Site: brandenburg
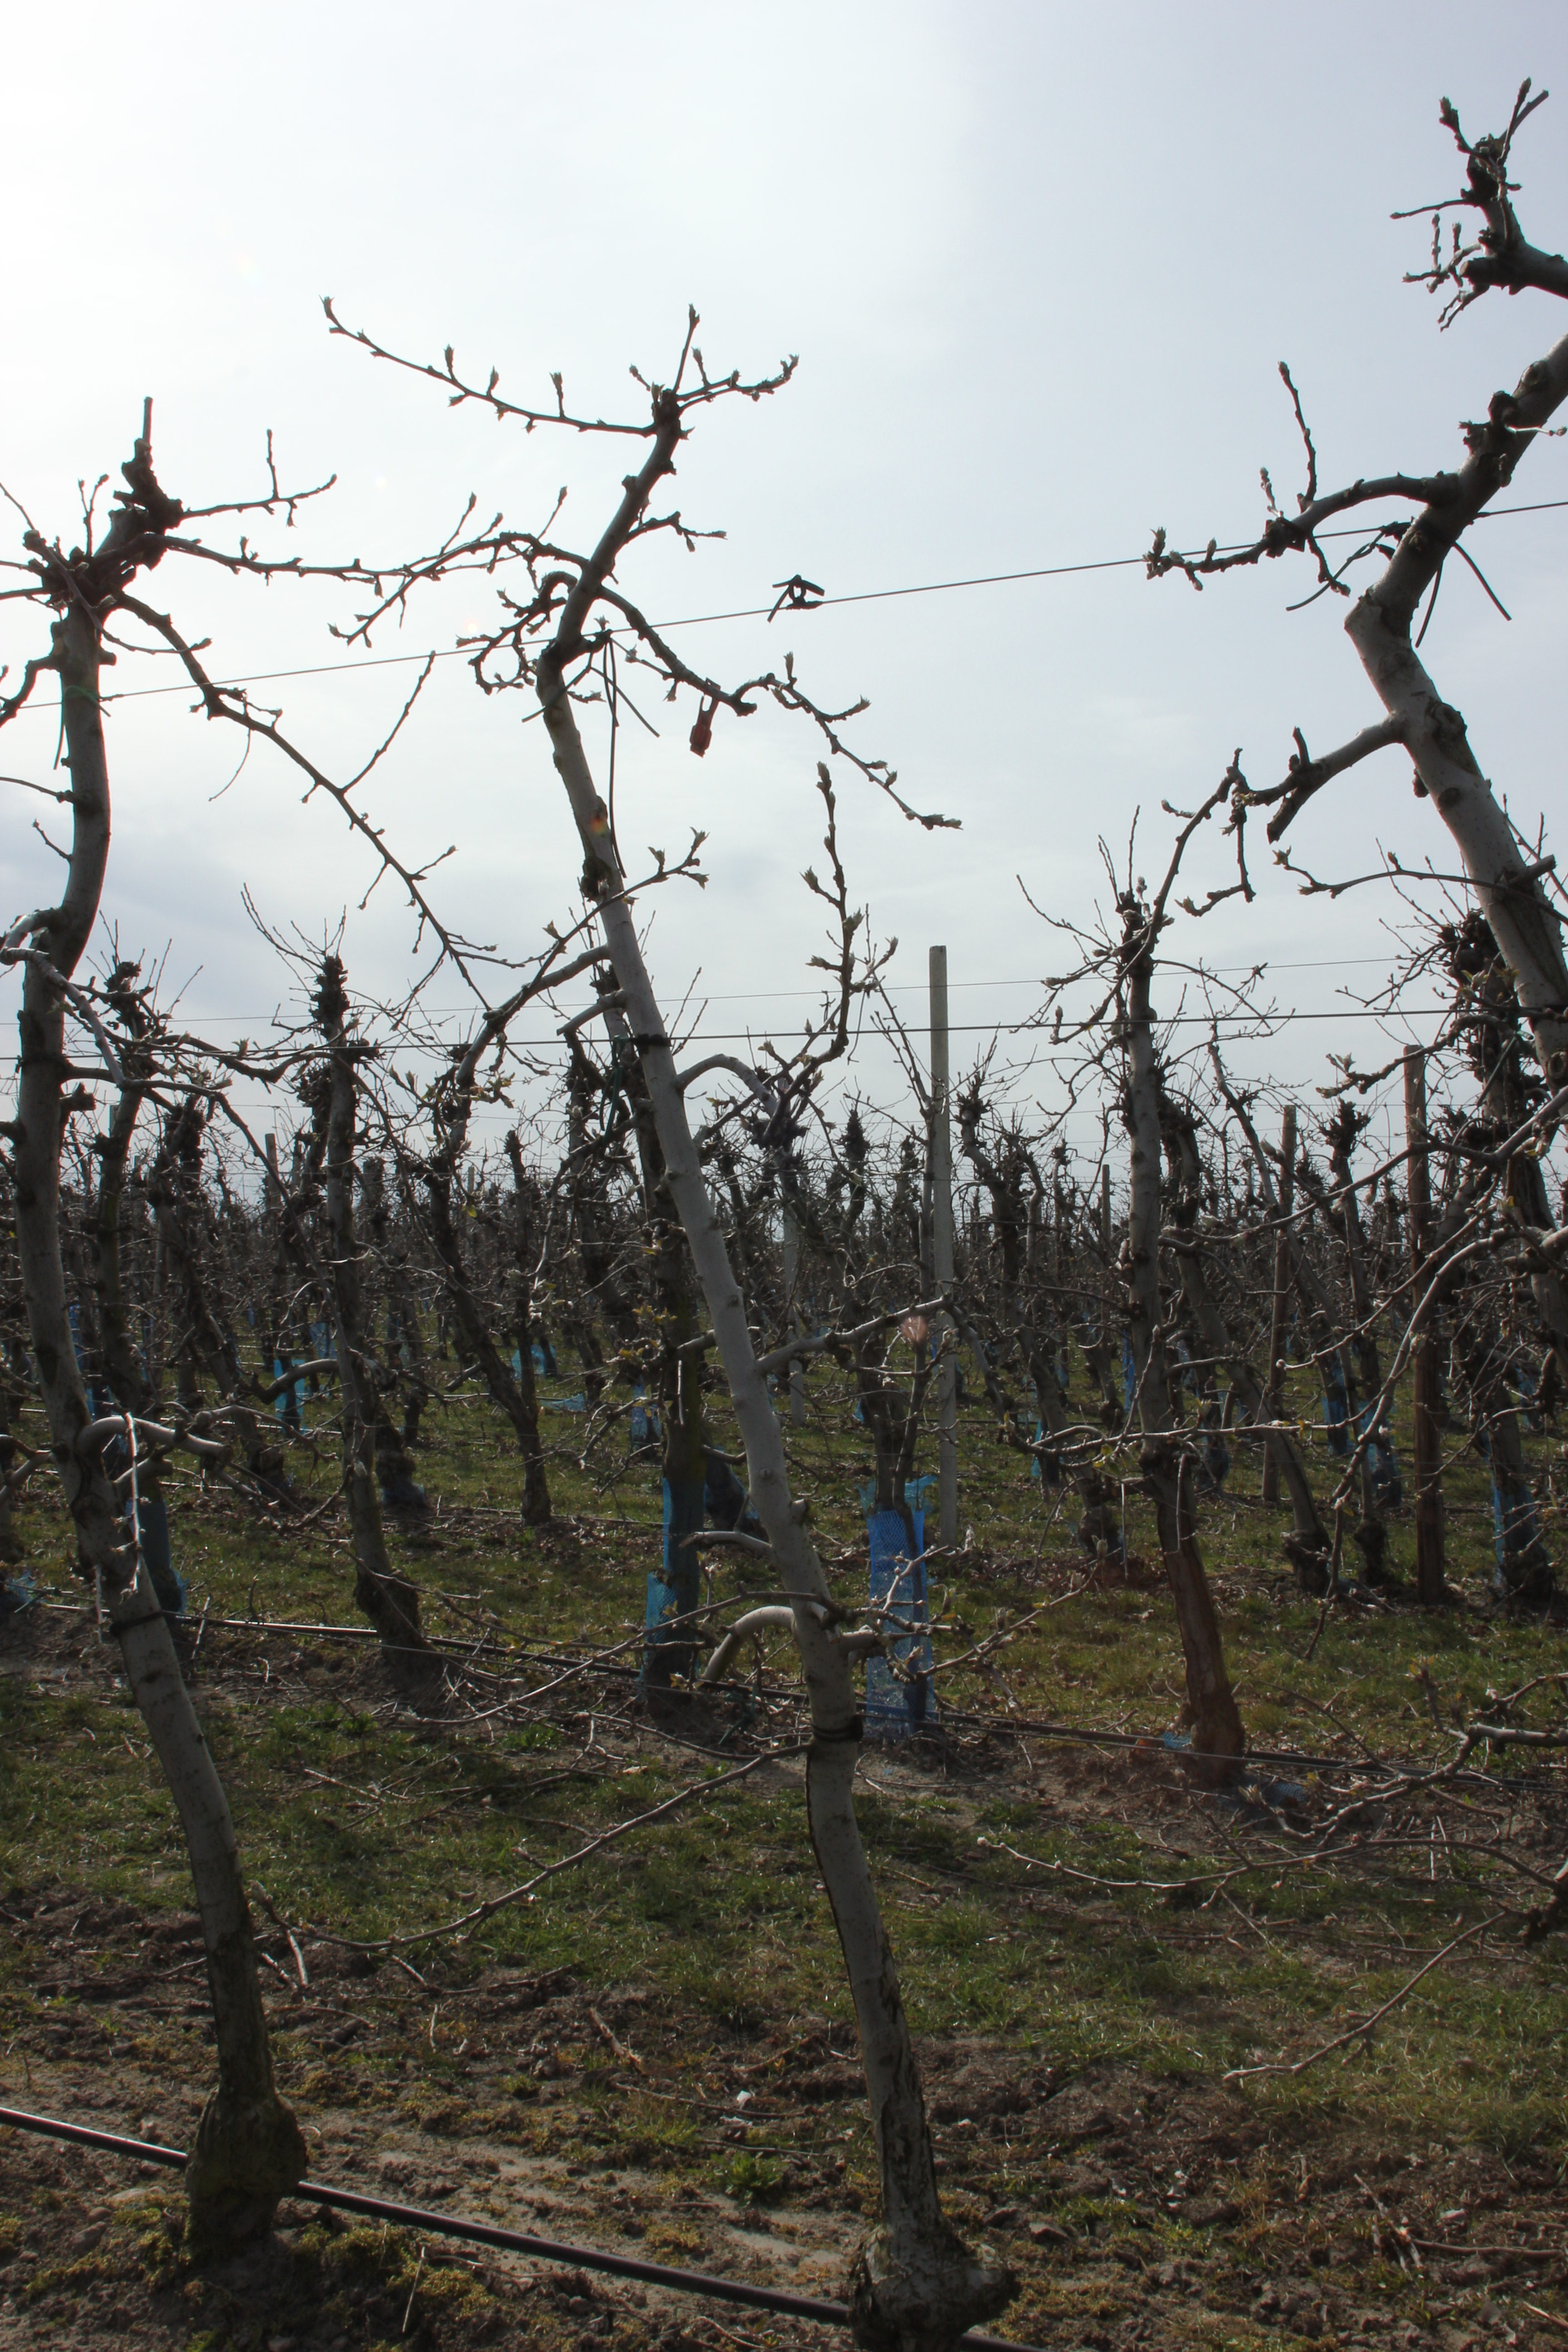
Growth stage (BBCH 54): Inflorescence emergence